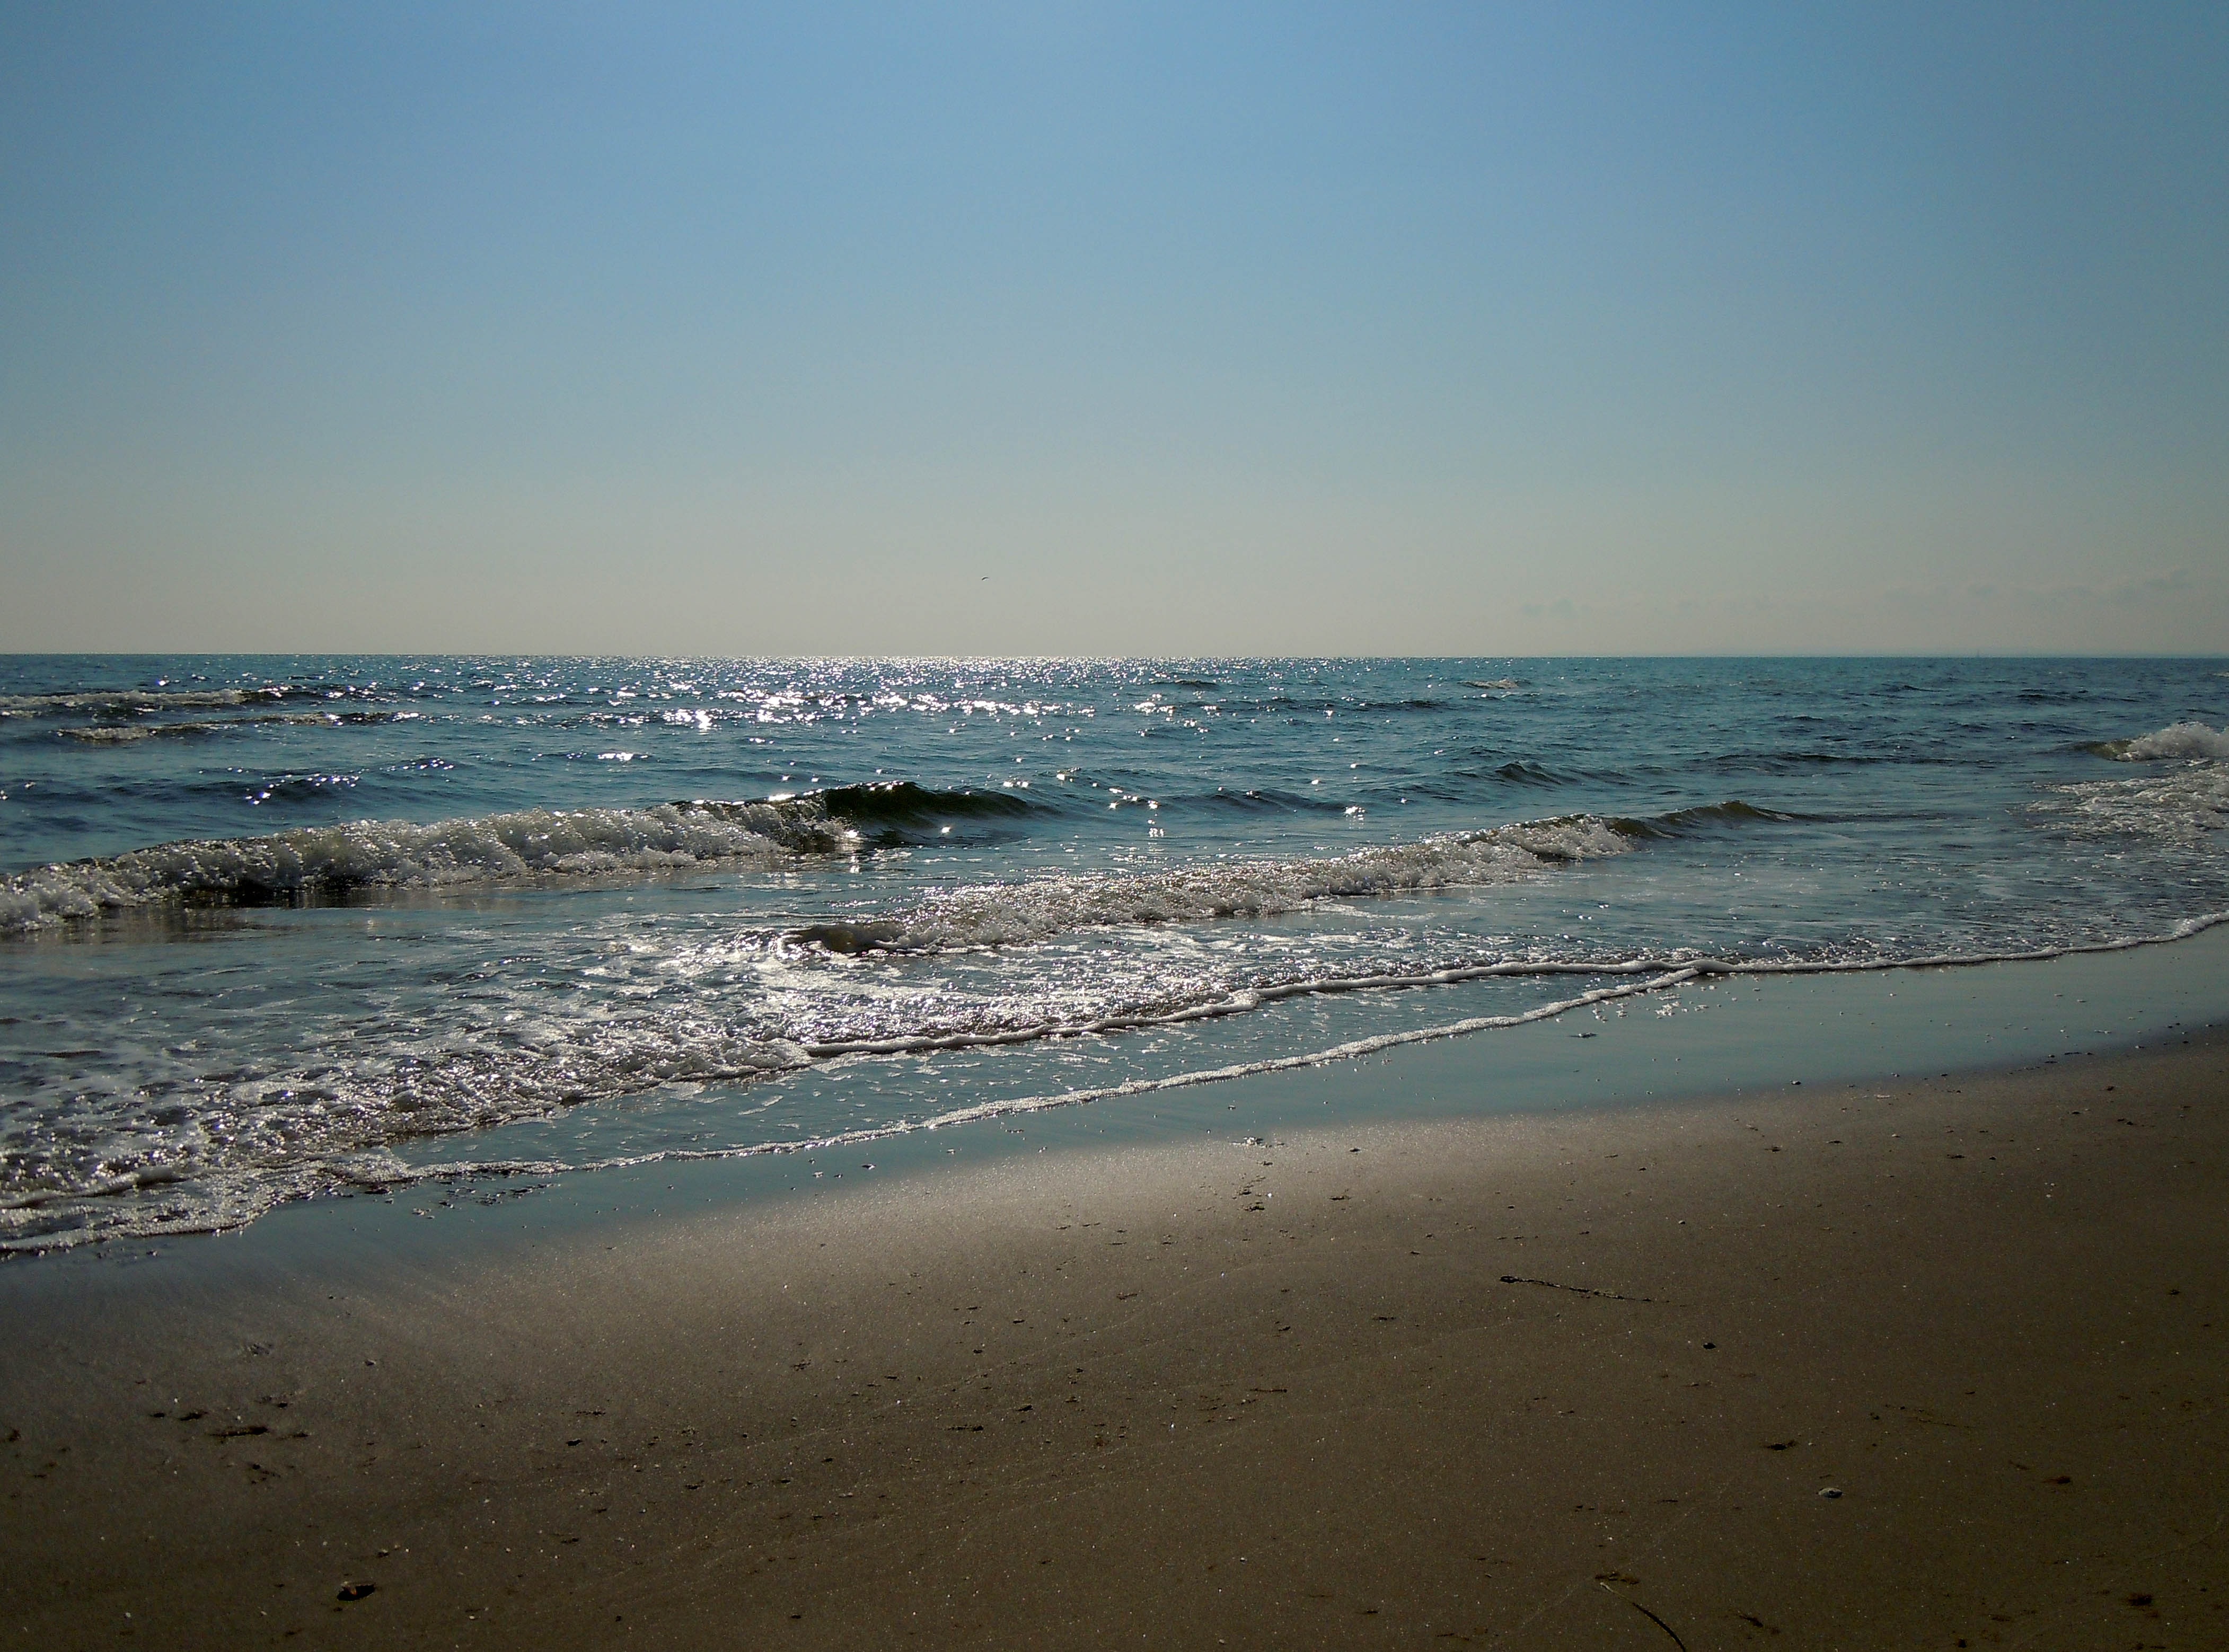
beach, sea, coast, sand, ocean, horizon, morning, shore, wave, summer, bay, grunge, material, body of water, cape, morning light, baltic sea, sand beach, mudflat, wind wave